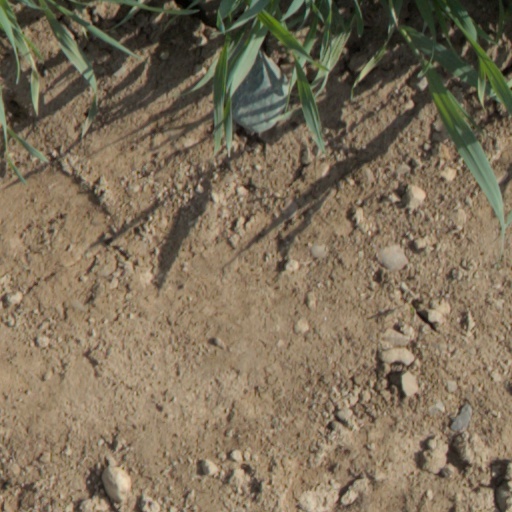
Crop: wheat